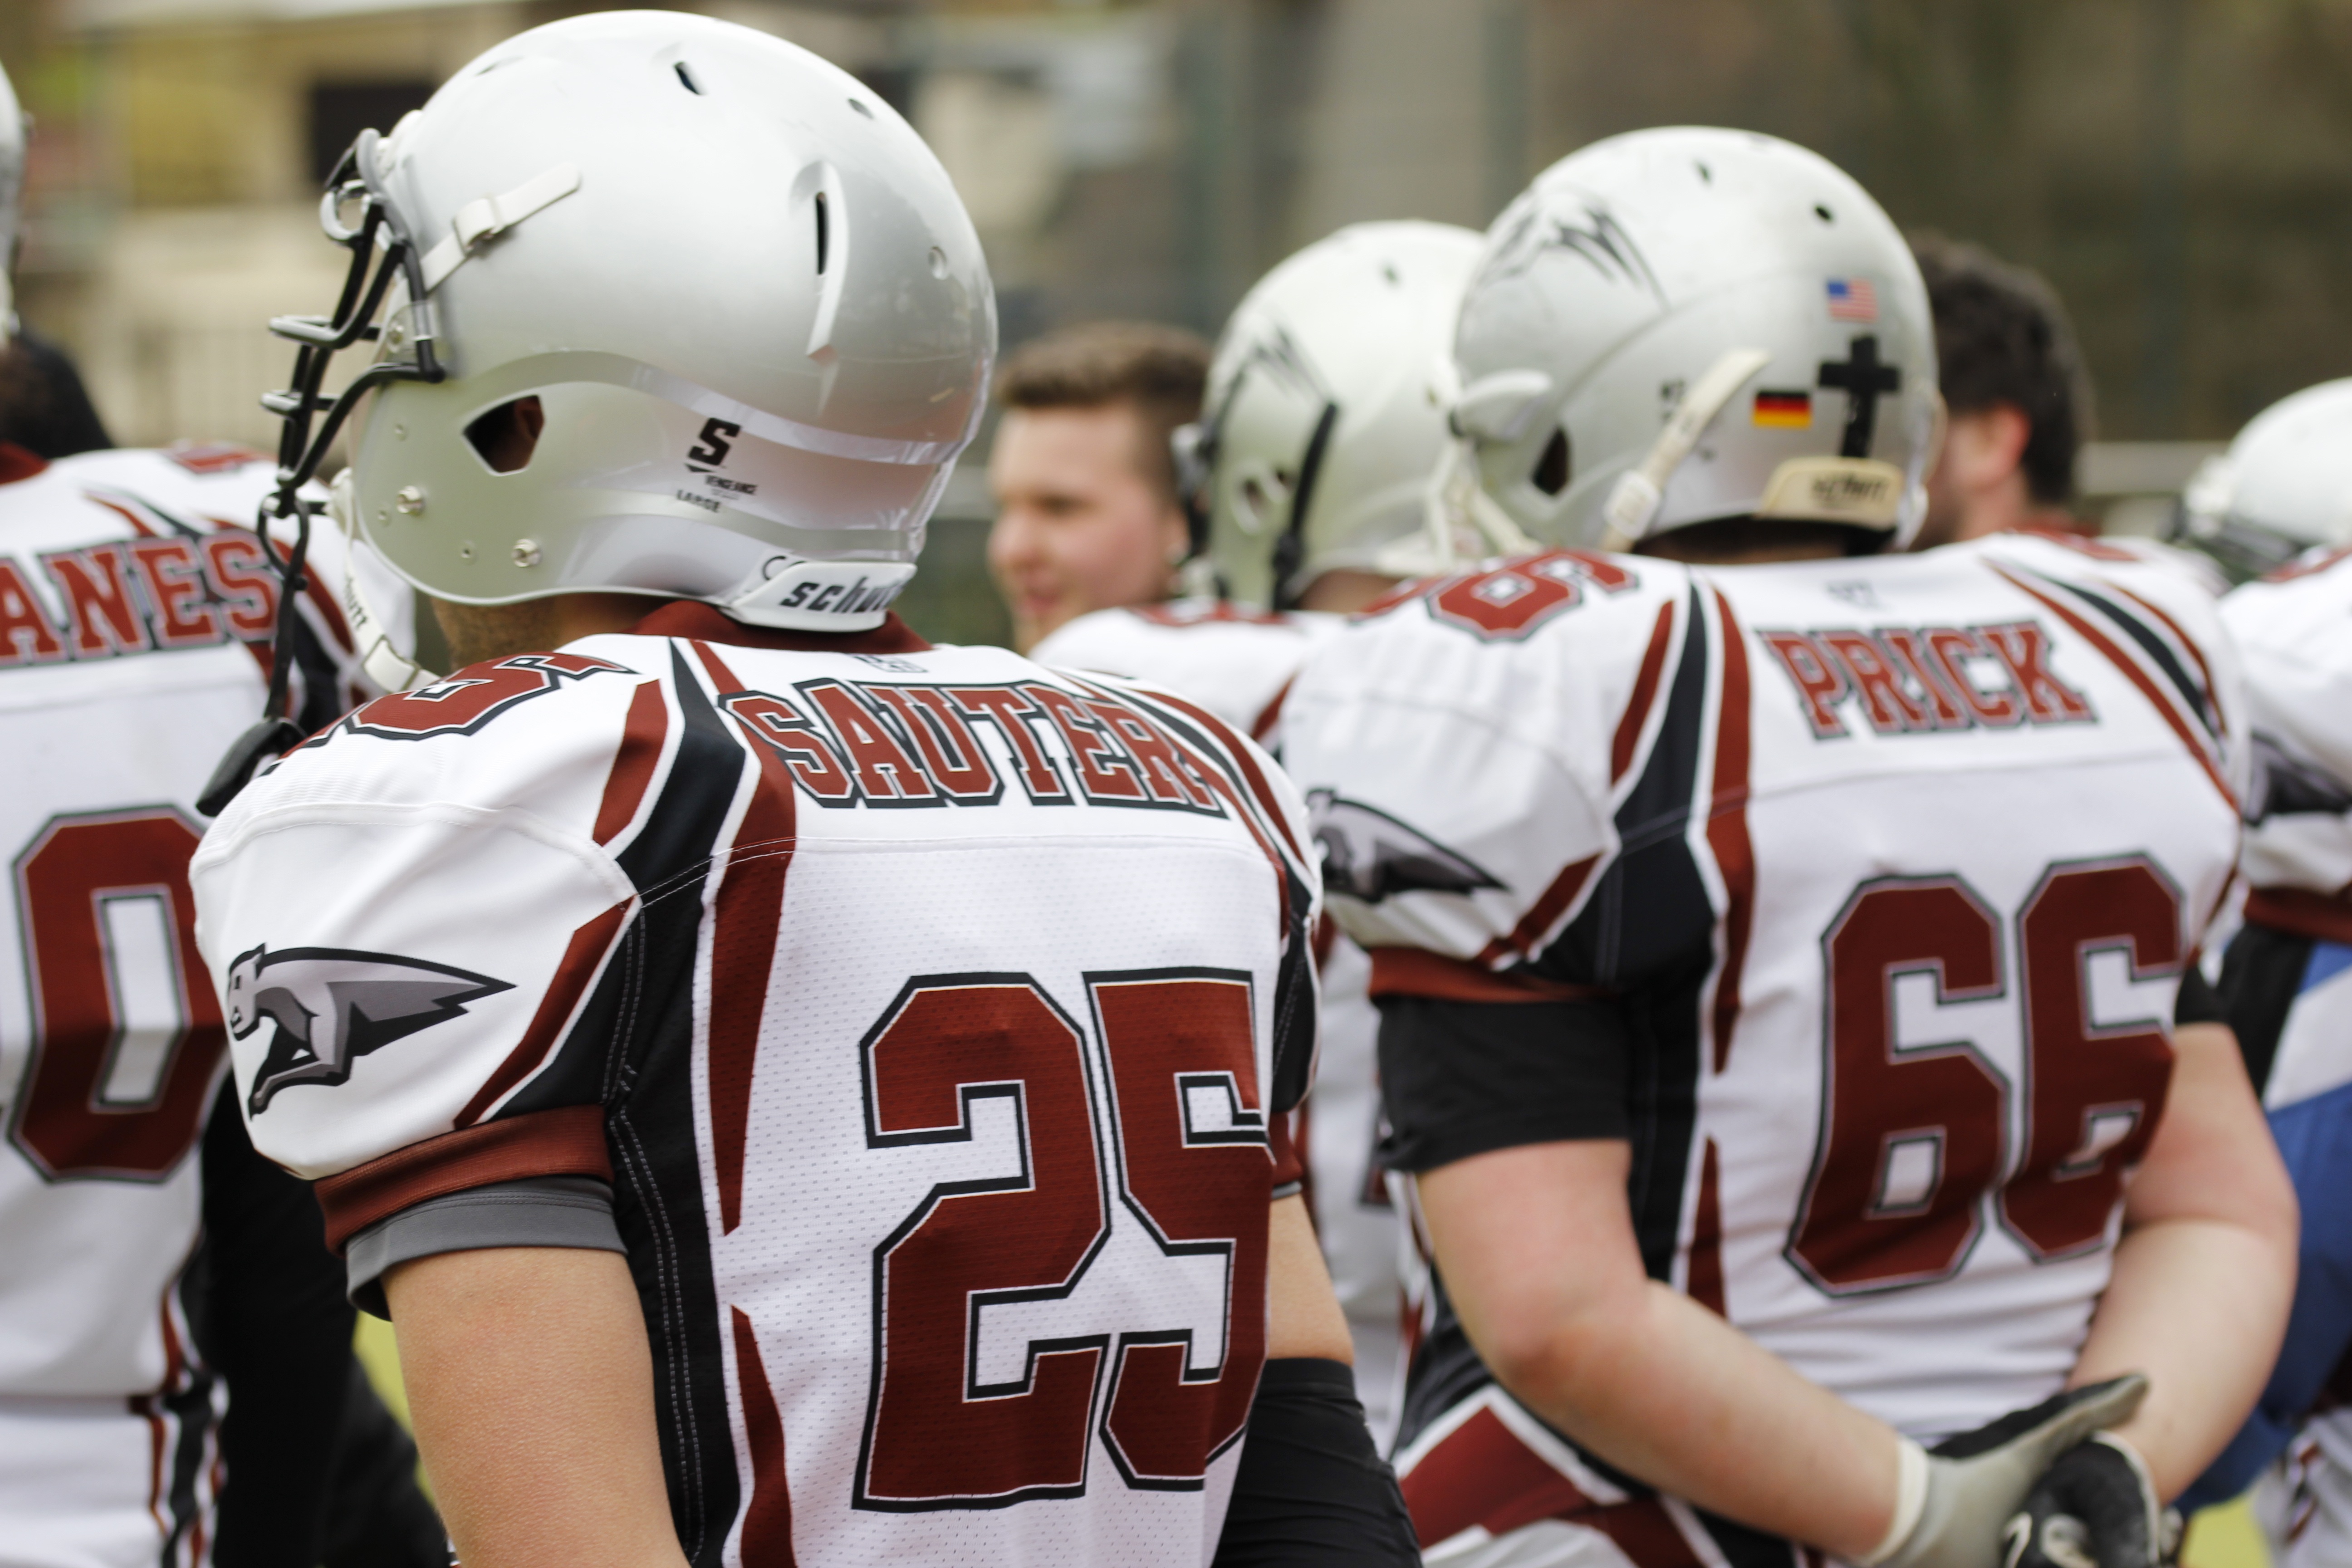
soccer, football, ice hockey, american, team, american football, sports, germany, tackle, ball game, team sport, wuppertal, canadian football, greyhounds, football equipment and supplies, gridiron football, protective equipment in gridiron football